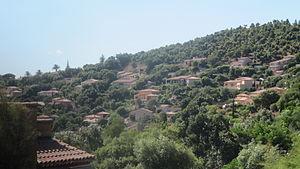
Vue d'ensemble d'une partie du village de la Crau, Var, France.
La Crau est une commune française située dans le département du Var en région Provence-Alpes-Côte d'Azur. Elle s'inscrit dans la partie orientale de l'agglomération toulonnaise, en arrière des stations balnéaires d'Hyères et de Carqueiranne.